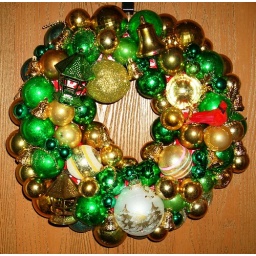
making wreaths as gifts. each wreath will have a red bird in memory of my sons late father.